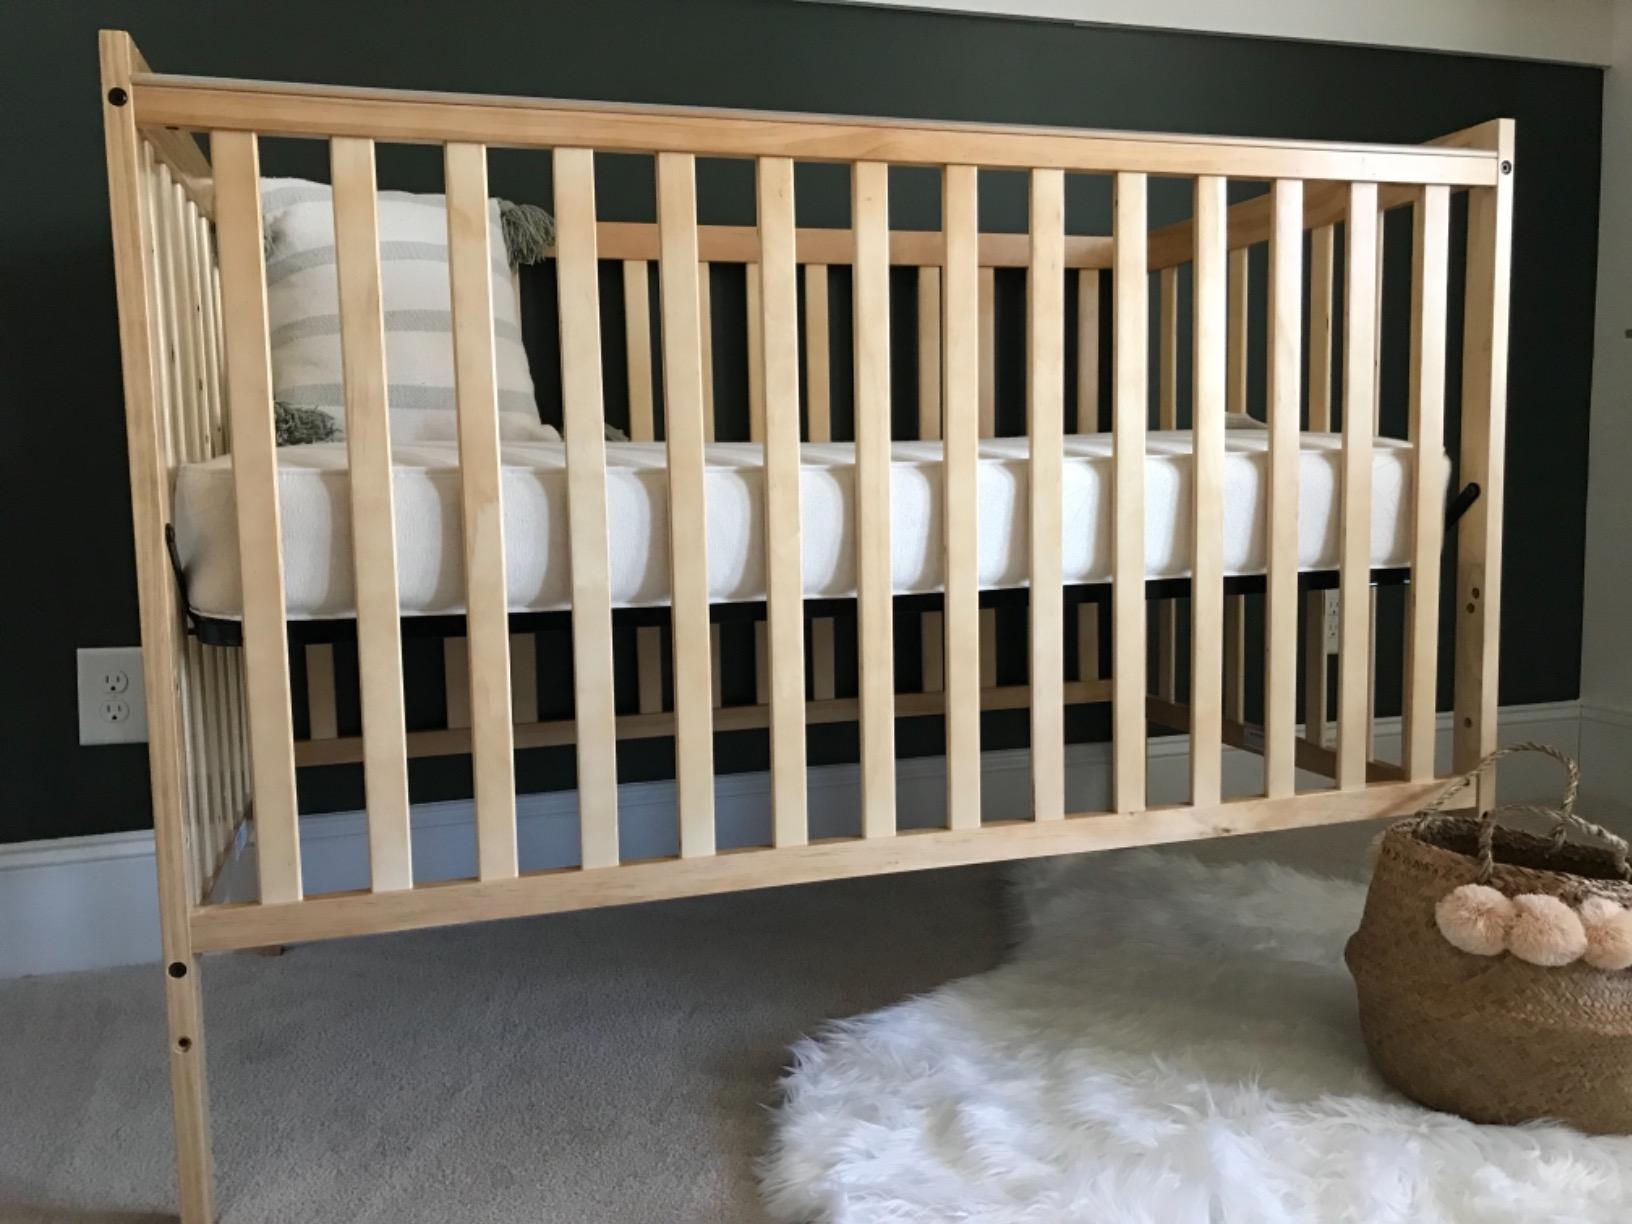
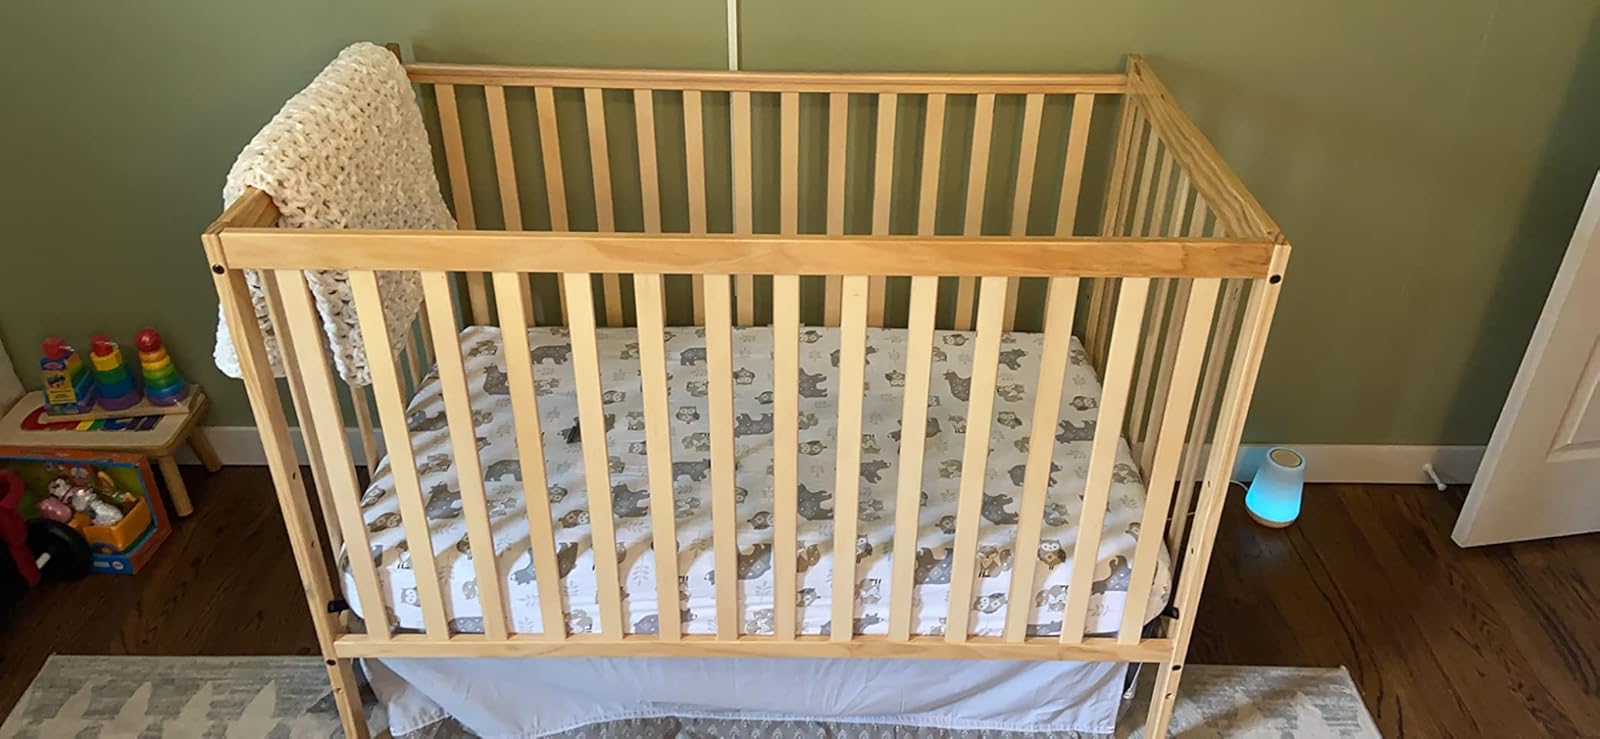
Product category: products_crib
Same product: yes